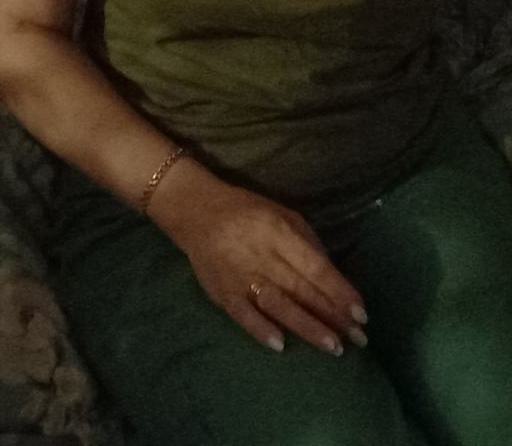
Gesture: no_gesture